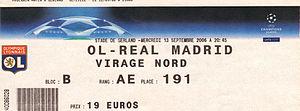
Billet d'entrée pour le match OL-Real Madrid du 13 septembre 2006
La saison 2006-2007 de l'Olympique lyonnais est la cinquante-septième de l'histoire du club. Elle débute alors que l'OL a remporté un nouveau titre de champion de France lors de la saison précédente. Gérard Houllier effectue sa seconde saison en tant qu'entraîneur et fixe comme objectif de remporter un nouveau titre synonyme d'une sixième victoire d'affilée et donc d'un record dans le Championnat de France. Le club est par ailleurs engagé en Ligue des champions, dans les deux coupes nationales et joue la finale du Trophée des champions.